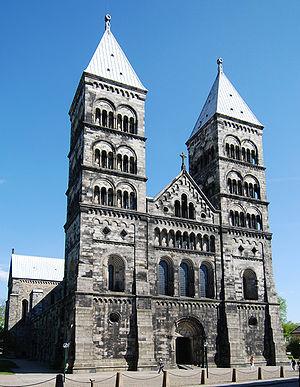
La cathédrale de Lund, située dans le jardin Lundagård, au centre de Lund, est la plus grande cathédrale romane de Scandinavie. Aujourd'hui, elle est un temple de l'Église de Suède. Avec 700 000 visiteurs en 2008, c'est la principale attraction touristique de la ville de Lund et l'un des 20 sites les plus visités de Suède.
L'architecture romane est le premier grand style créé au Moyen Âge en Europe après le déclin de la civilisation gréco-romaine. Son développement est pleinement établi vers 1060 mais les premiers signes de mutation sont différents suivant les régions et il n'y a pas de consensus sur une date des débuts qui vont du VIᵉ au XIᵉ siècle. L'architecture gothique est le style qui lui succède progressivement à partir du XIIe siècle.Le dynamisme monastique, de profondes aspirations religieuses et morales, la spiritualité des routes de pèlerinages dans une Europe rendue à la paix président à la naissance de l'art roman et contribuent à en faire un style vraiment neuf et doué d'une profonde originalité. La volonté de libérer l'Église de la tutelle de pouvoirs séculiers, les croisades, la reconquête chrétienne en Espagne avec l'effondrement du califat de Cordoue, la disparition du mécénat royal ou princier font de l'art roman l'art de toute la chrétienté médiévale.